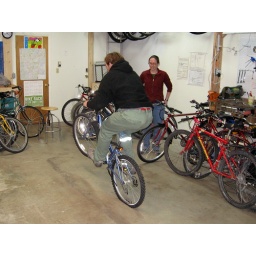
Evan puts a Trek girls' mountain bike to the test while Rebecca looks on in amusement, er... admiration.